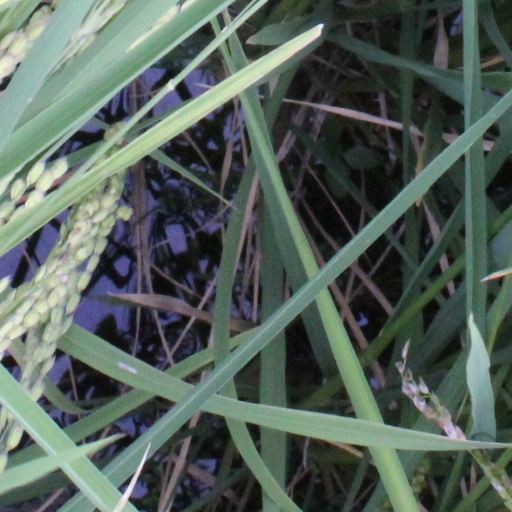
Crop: rice